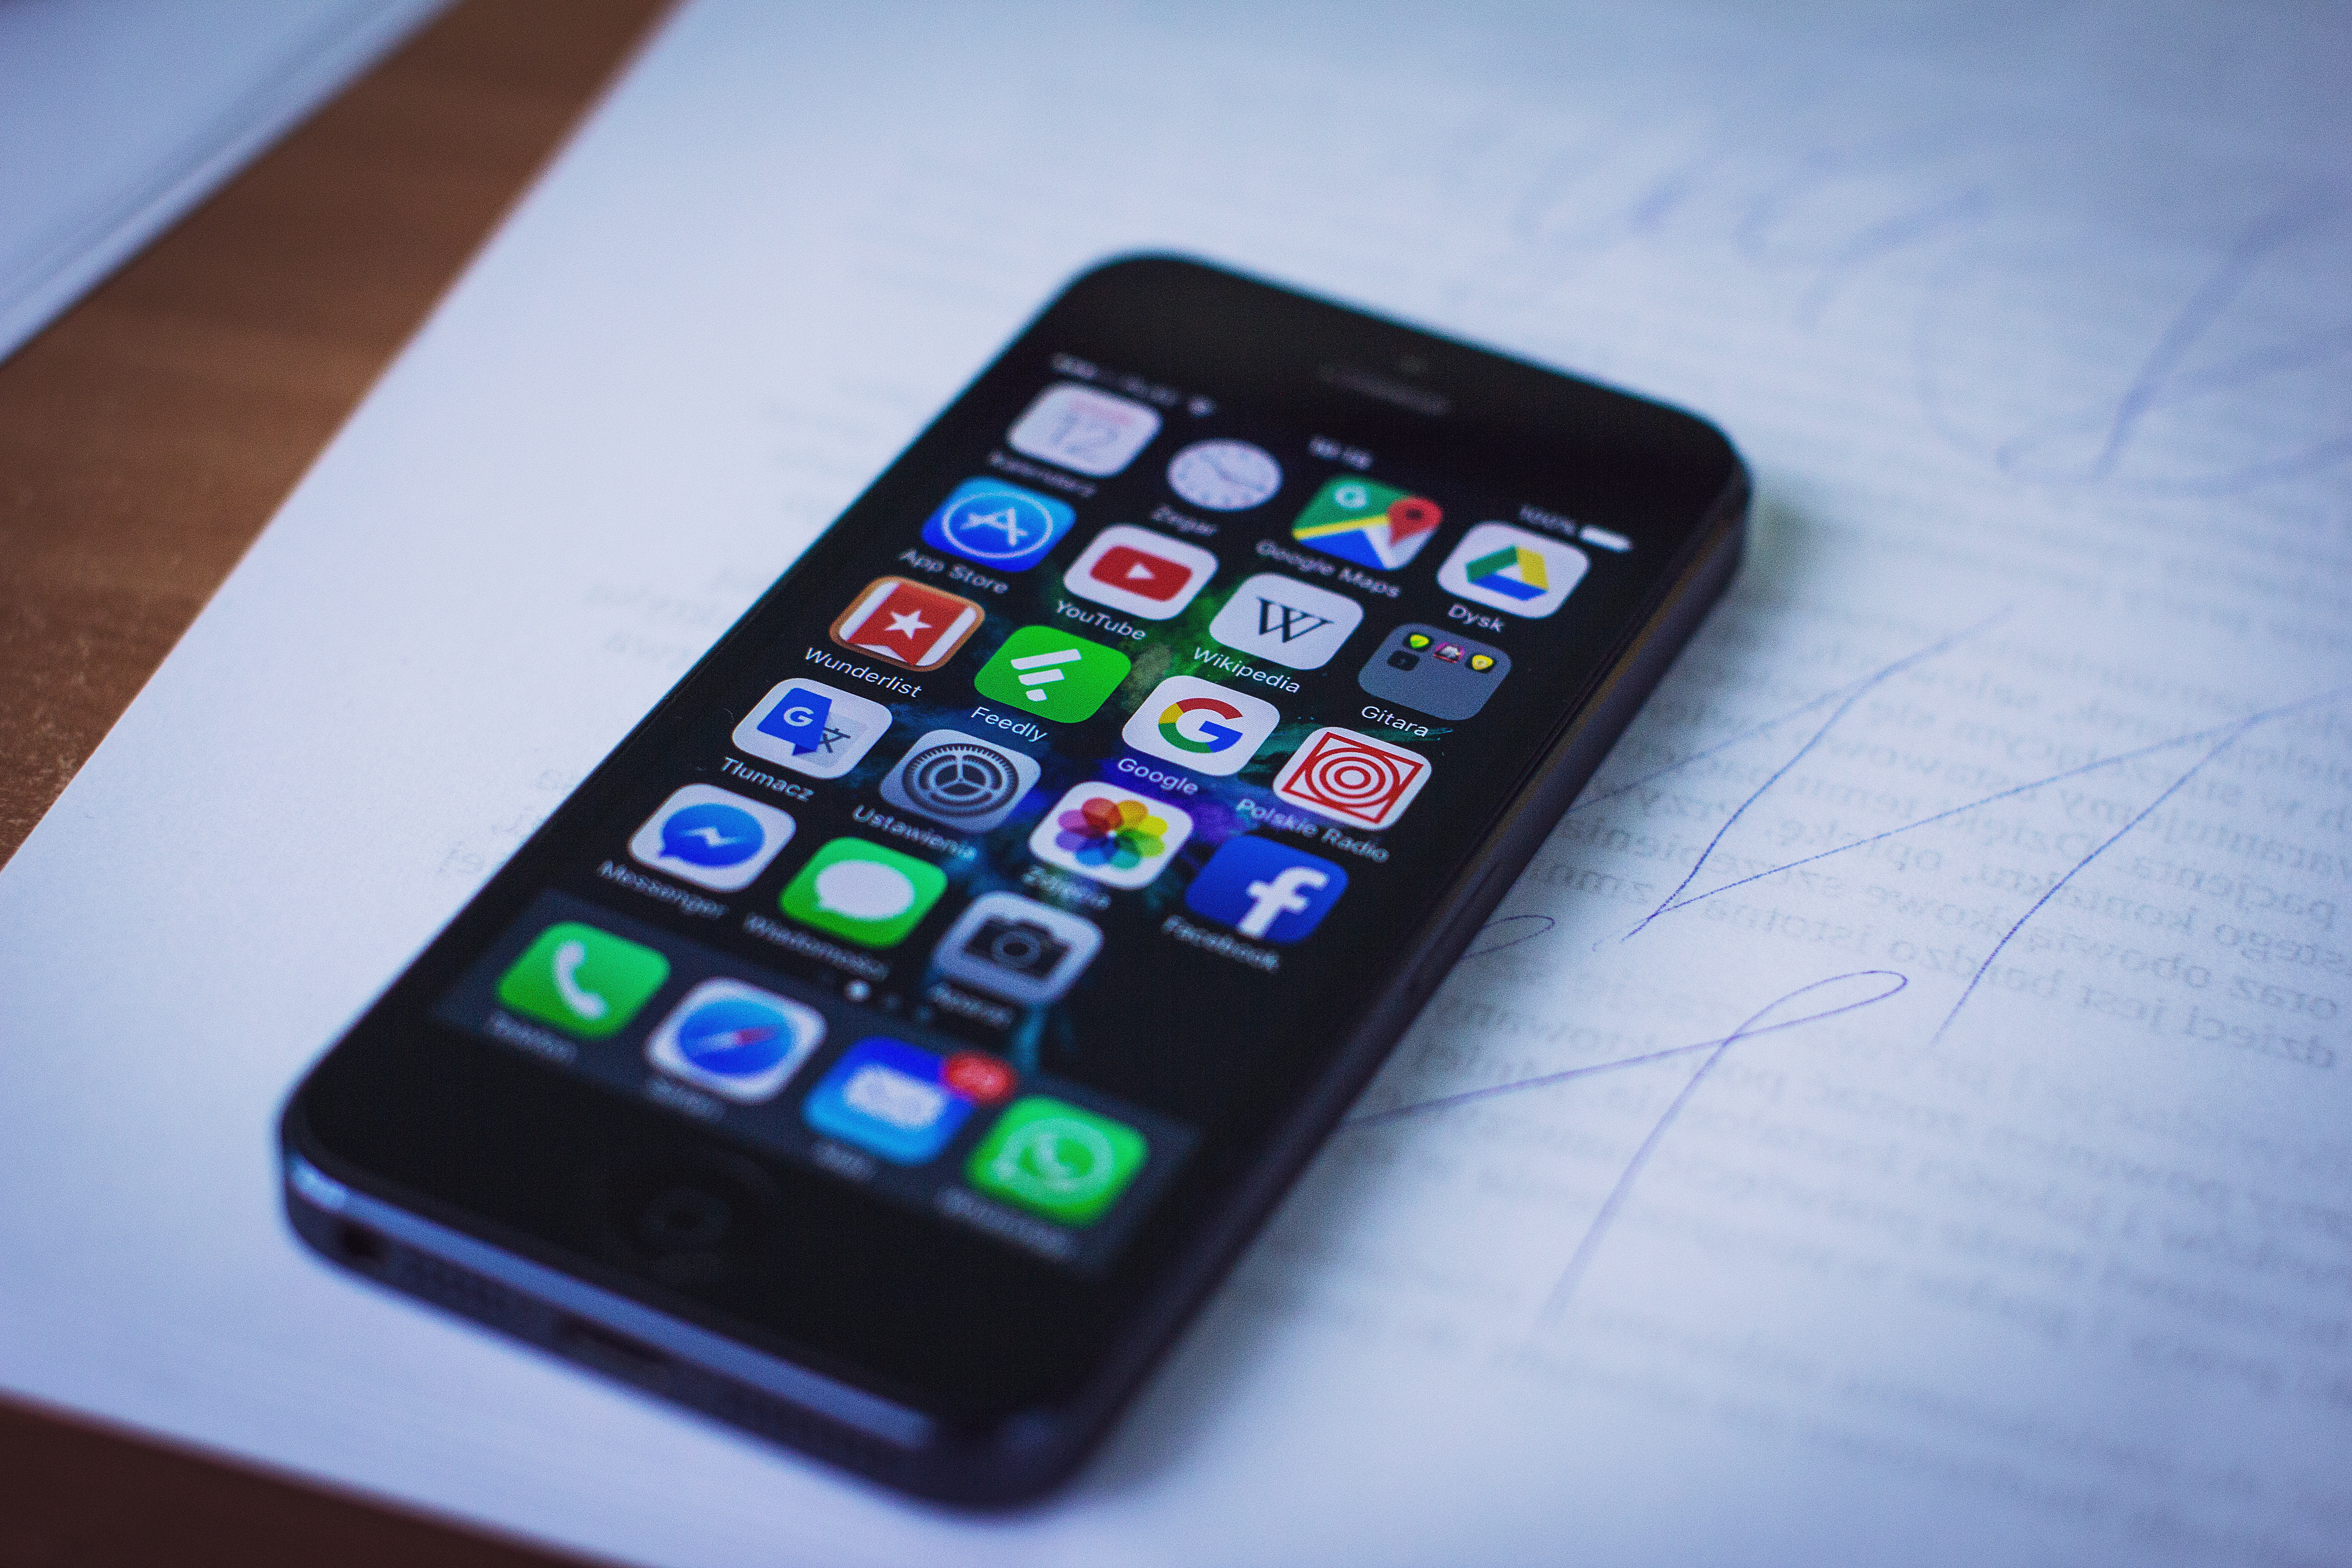
iphone, smartphone, screen, technology, phone, telephone, gadget, mobile phone, electronics, touchscreen, multimedia, mockup, apps, tablet computer, electronic device, portable communications device, communication device